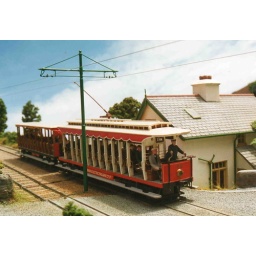
The house behind the tram is &amp;quot;Seaview&amp;quot; and is a faithfull model of the real building and located in it's correct location.